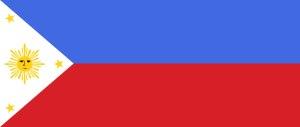
L'axe Rome-Berlin-Tokyo, les forces de l'Axe ou simplement l'Axe regroupait les nations en guerre contre les Alliés lors de la Seconde Guerre mondiale. L'Axe Rome-Berlin fut proclamé le 1ᵉʳ novembre 1936 et transformé le 27 septembre 1940 en pacte tripartite regroupant l'Allemagne nazie, le Japon et l'Italie fasciste, qui formèrent ainsi une alliance militaire. Par la suite d'autres pays rejoignirent l'alliance. Contrairement aux opérations militaires alliées, celles de l'Axe n'impliquèrent pas d'opérations majeures communes aux trois principaux pays le composant : l'Allemagne et l'Italie intervinrent très peu sur les théâtres d'Océanie et d'Asie du Sud-Est du conflit mondial — bien que des opérations allemandes eussent eu lieu en Océanie avant l'entrée en guerre du Japon — tandis que le Japon n'intervint pas militairement sur les théâtres européen et moyen-oriental. À son apogée, l'Axe contrôlait de vastes territoires en Europe, en Afrique du Nord et en Asie. La Seconde Guerre mondiale se termina par la défaite totale des membres restants et par la dissolution de l'organisation.